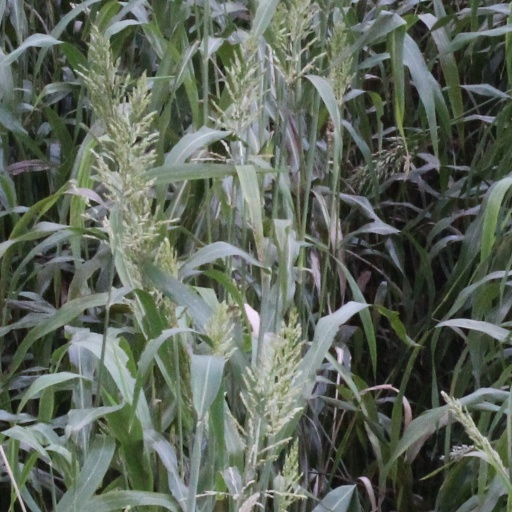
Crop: sorghum